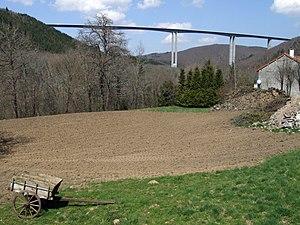
A89 - Viaduc de la Sioule - Ensemble